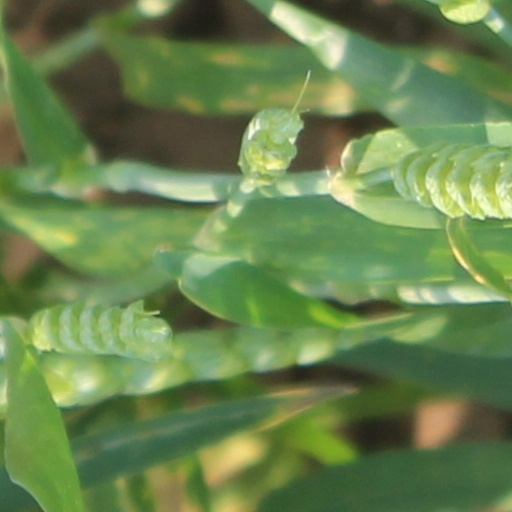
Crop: wheat